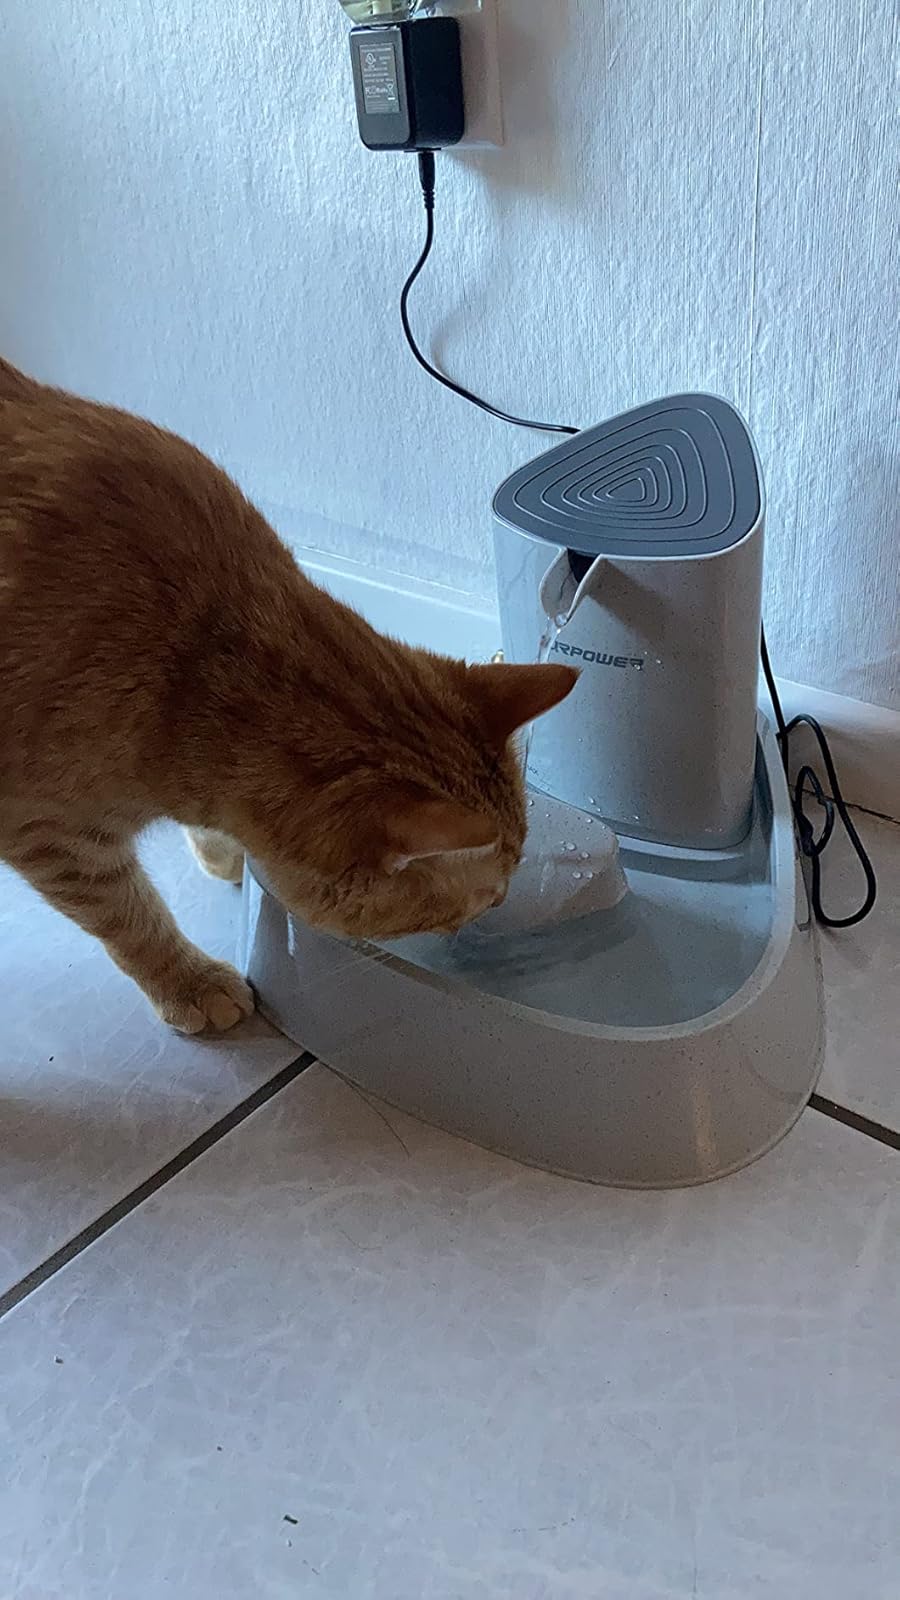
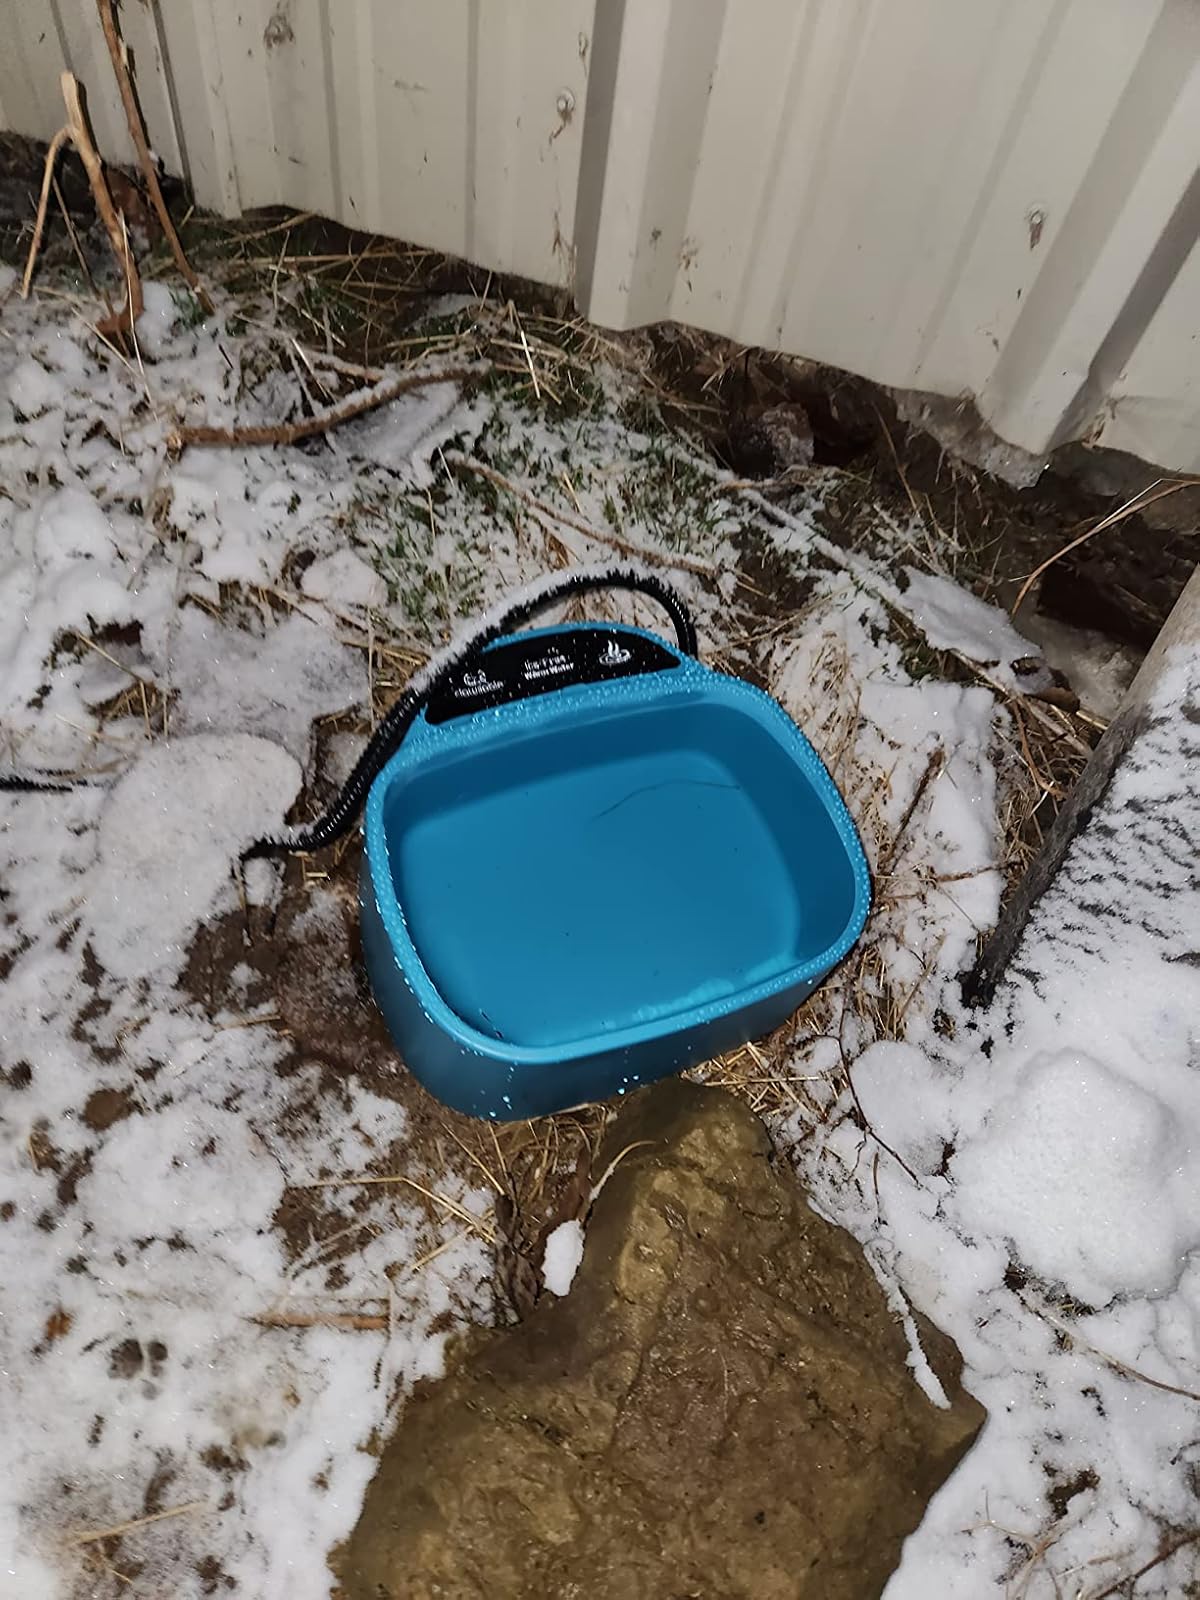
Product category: items_bowl
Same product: no